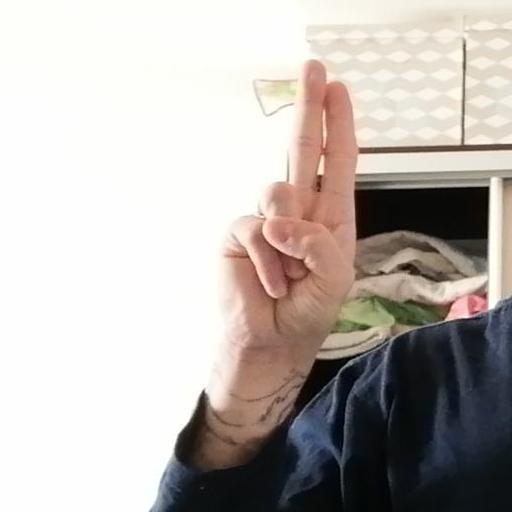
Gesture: two_up